Site plan

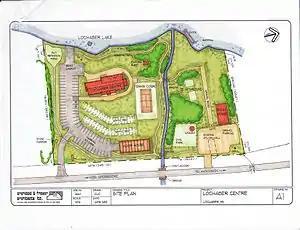
Example of a site plan.

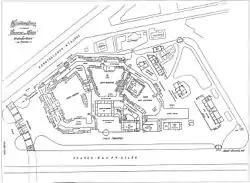
A plot plan

A site plan or a plot plan is a type of drawing used by architects, landscape architects, urban planners, and engineers which shows existing and proposed conditions for a given area, typically a parcel of land which is to be modified. Sites plan typically show buildings, roads, sidewalks and paths/trails, parking, drainage facilities, sanitary sewer lines, water lines, lighting, and landscaping and garden elements.